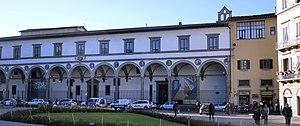
Le Museo Novecento est situé Piazza Santa Maria Novella à Florence en Italie. Il est consacré à l'art italien du XXᵉ siècle et propose une sélection d'environ 300 œuvres réparties dans une quinzaine de salles. Il a été inauguré le 24 juin 2014.